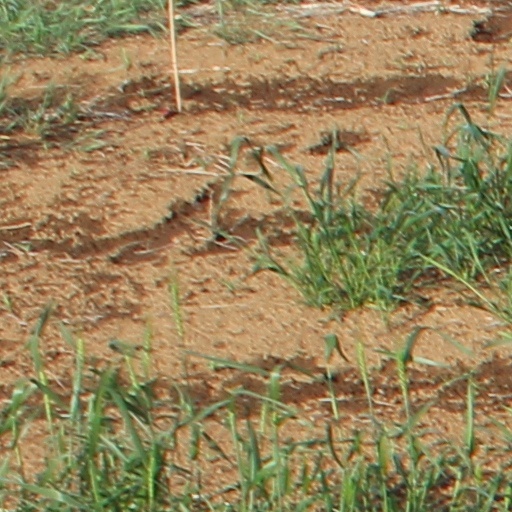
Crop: wheat